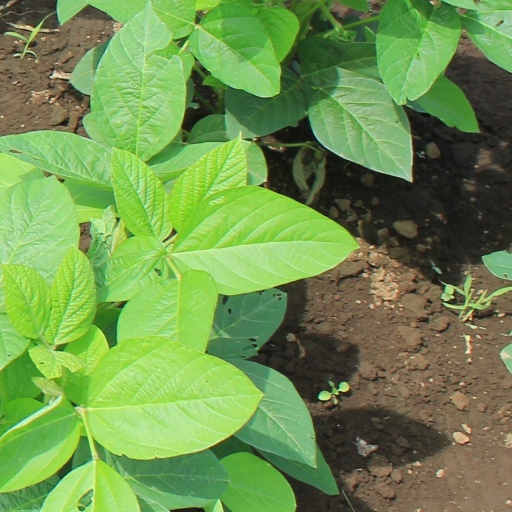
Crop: soybean